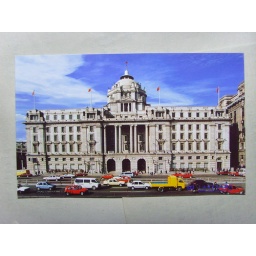
the building has murals made by glass in Shanghai